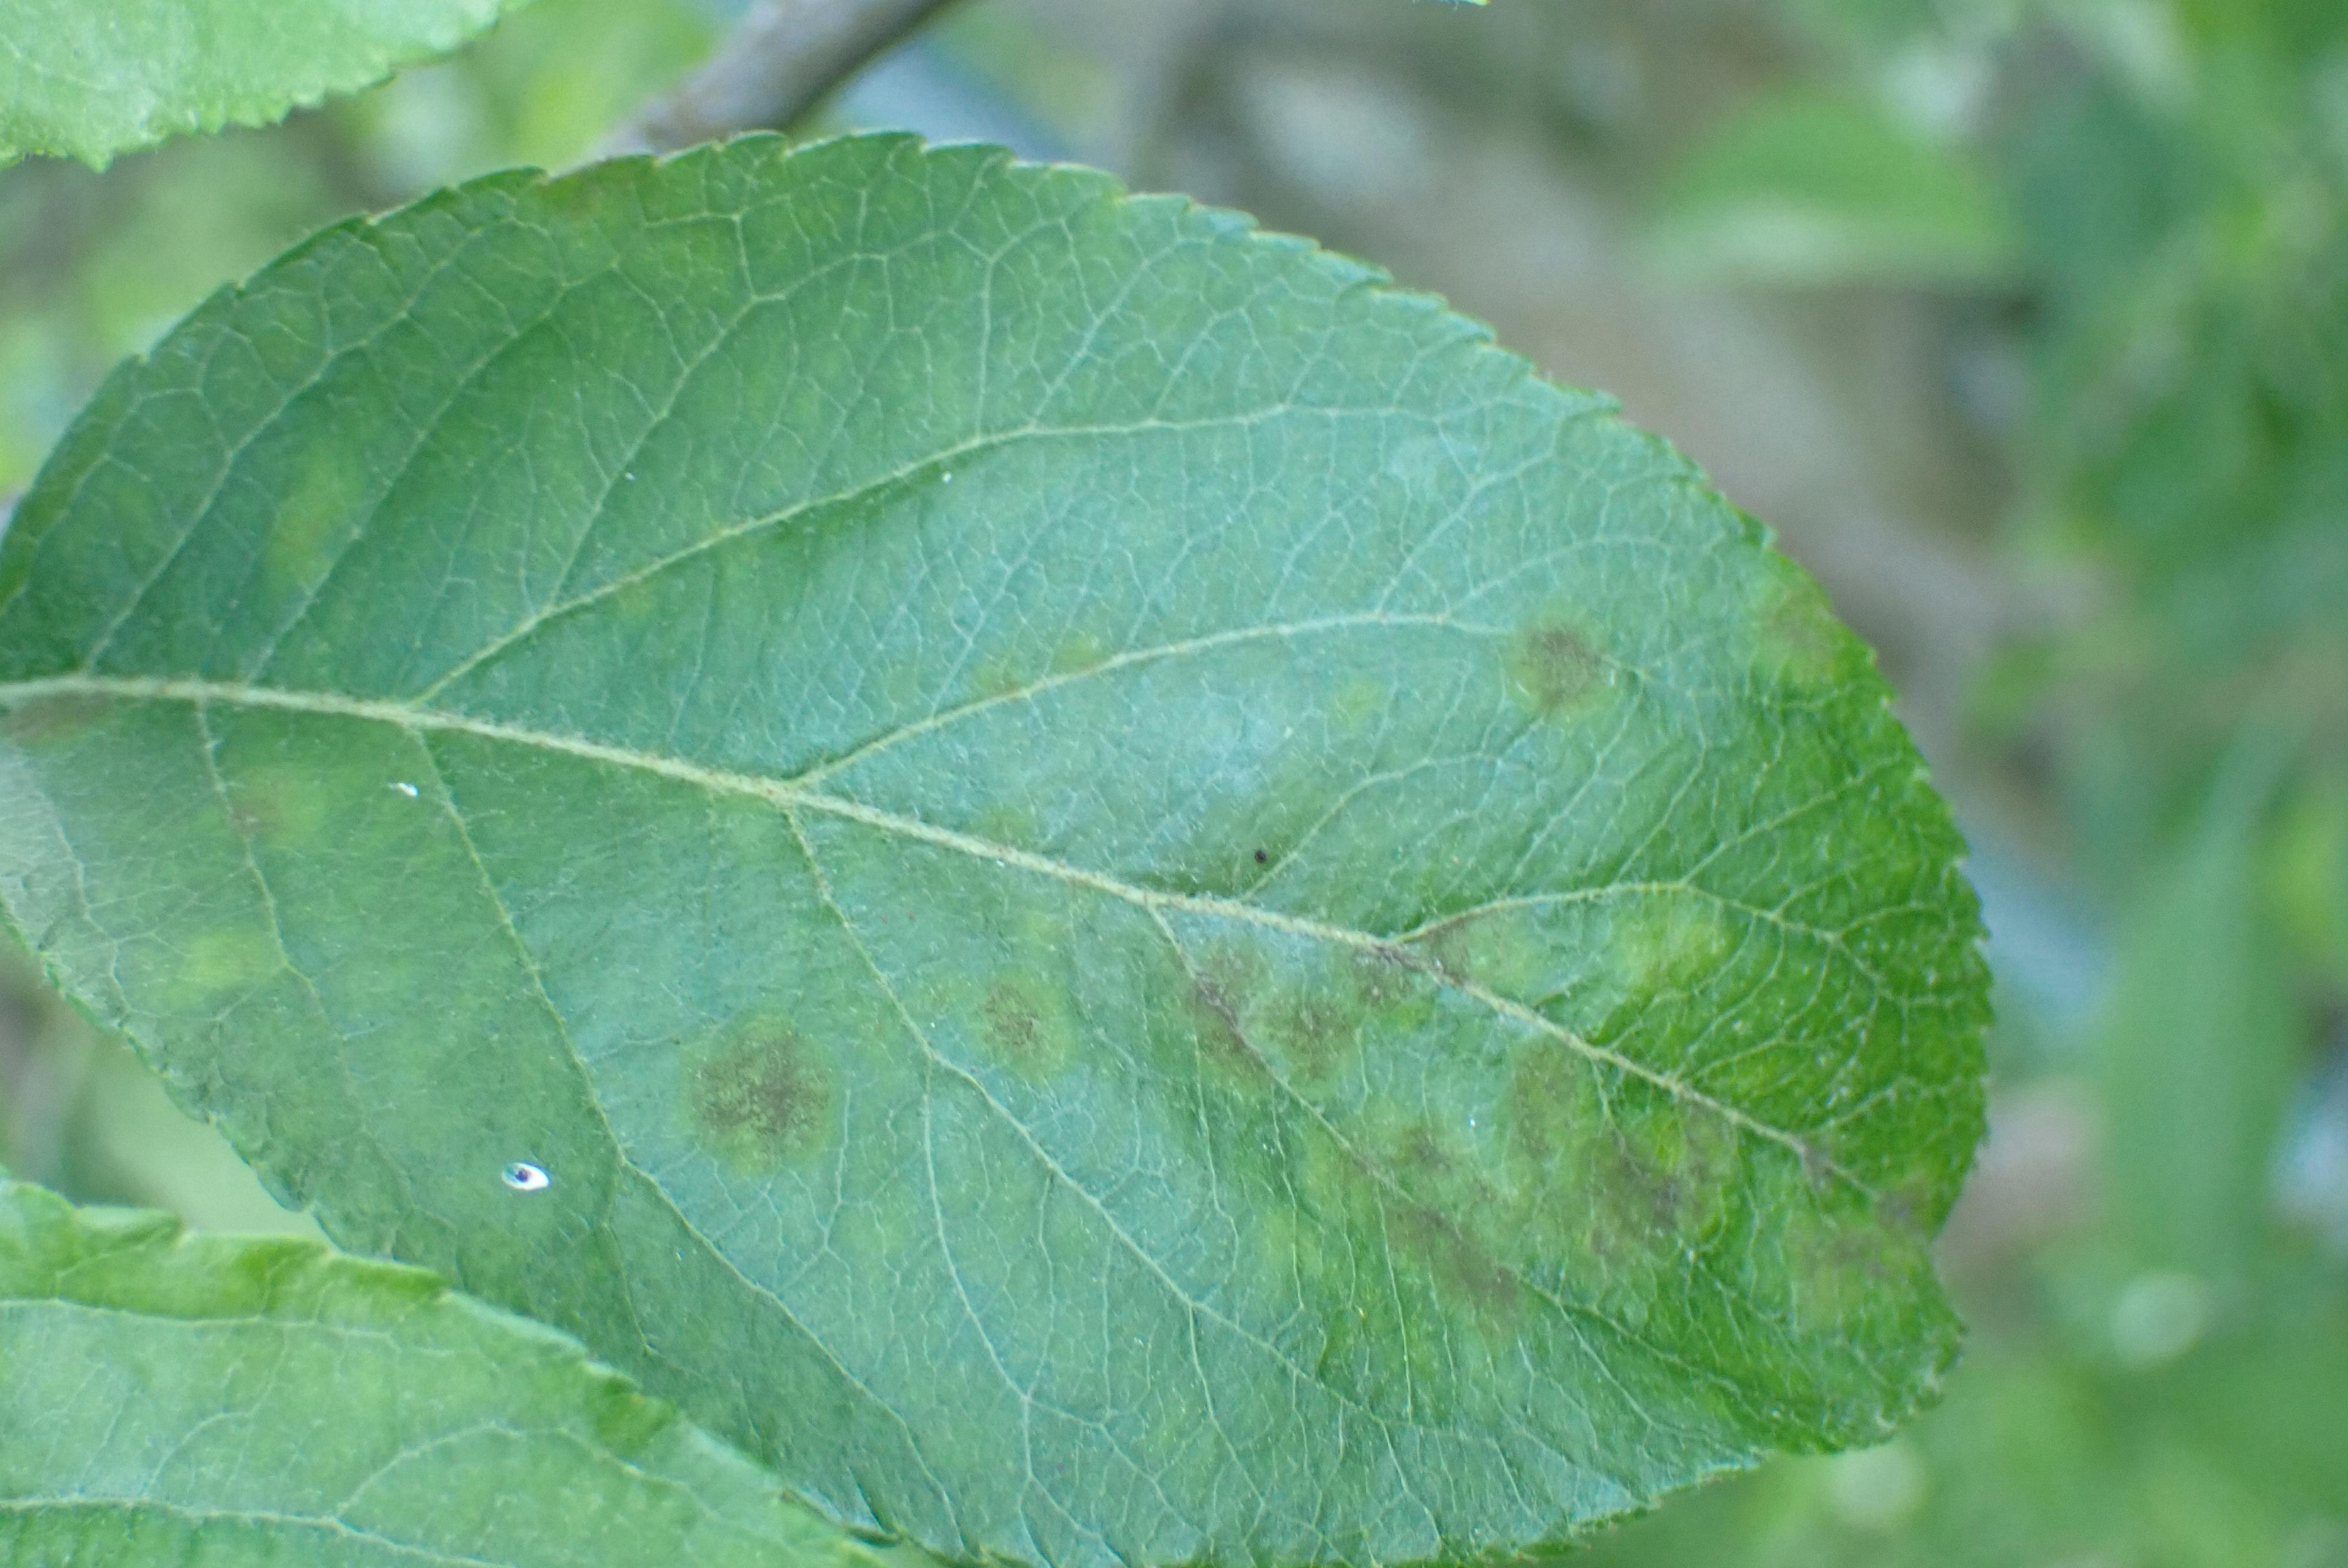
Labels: scab